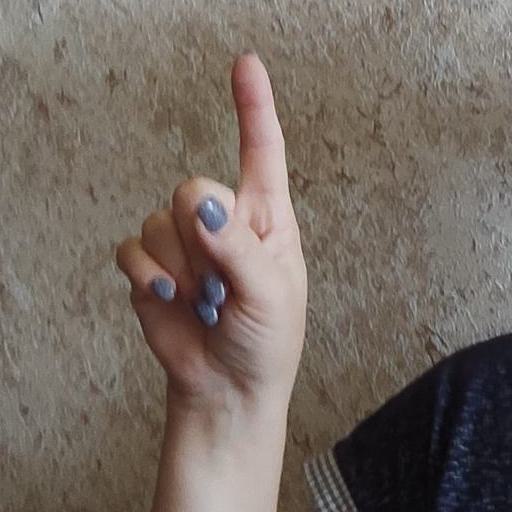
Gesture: one